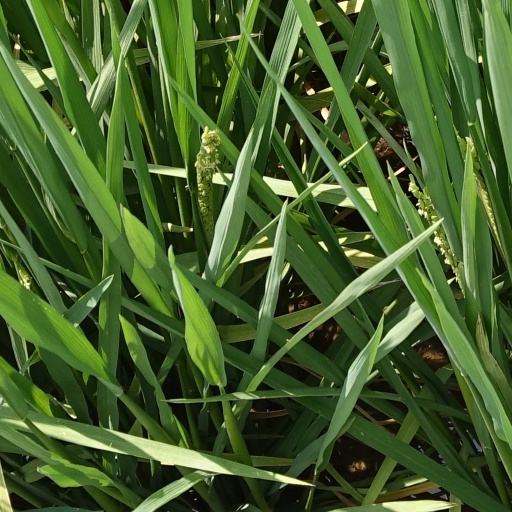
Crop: rice